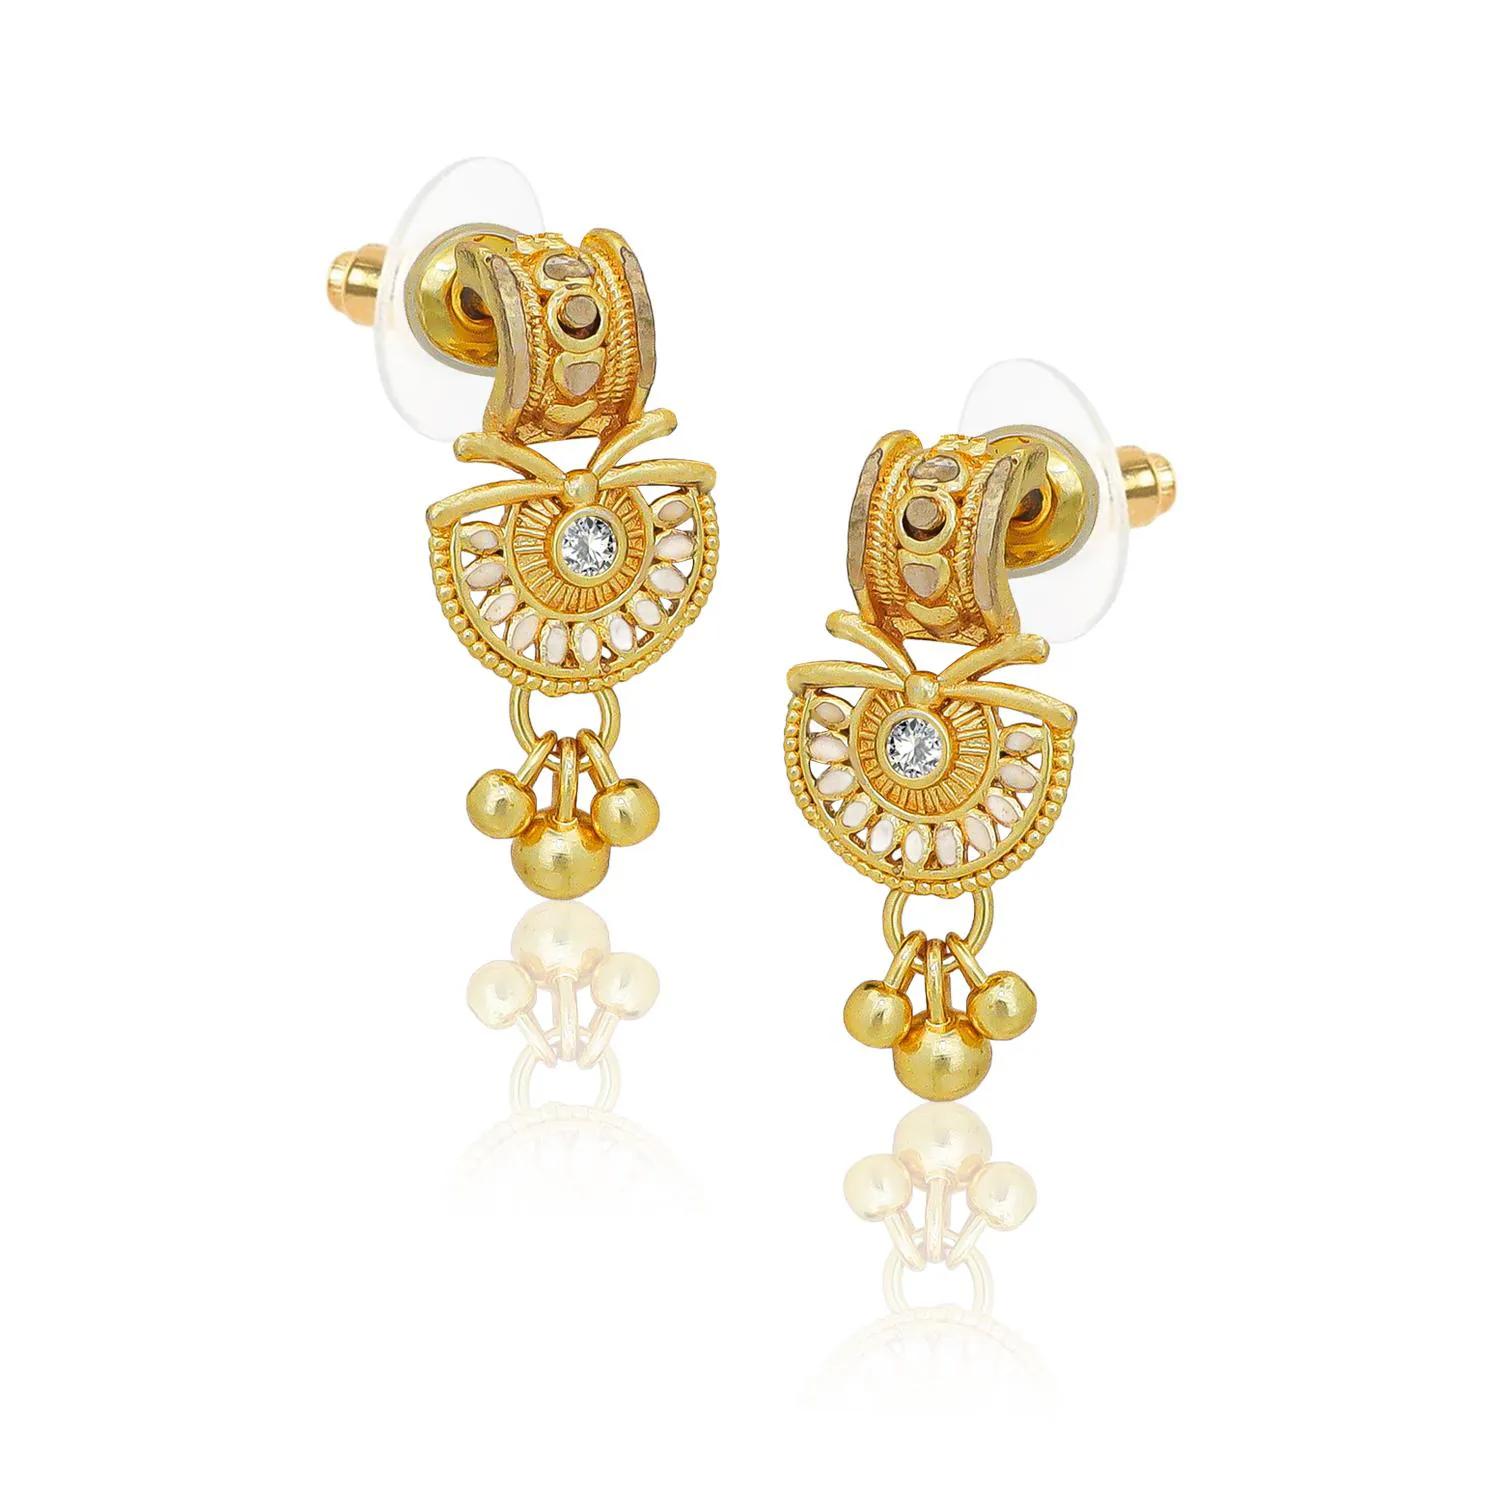
arch fashion Premium Micron Gold Plated Push Back Stud Earrings
Type: Earrings
Brand: arch fashion
Price: Rs. 299
Every Female is incomplete without Earrings an earring is a piece of jewellery attached to the ear via a piercing in the earlobe or another external part of the ear.
Features: earring for women: every female pair 1 earring: jewellery for women: arch fashion jewellery for women: trending jewellery for women
Included: 1